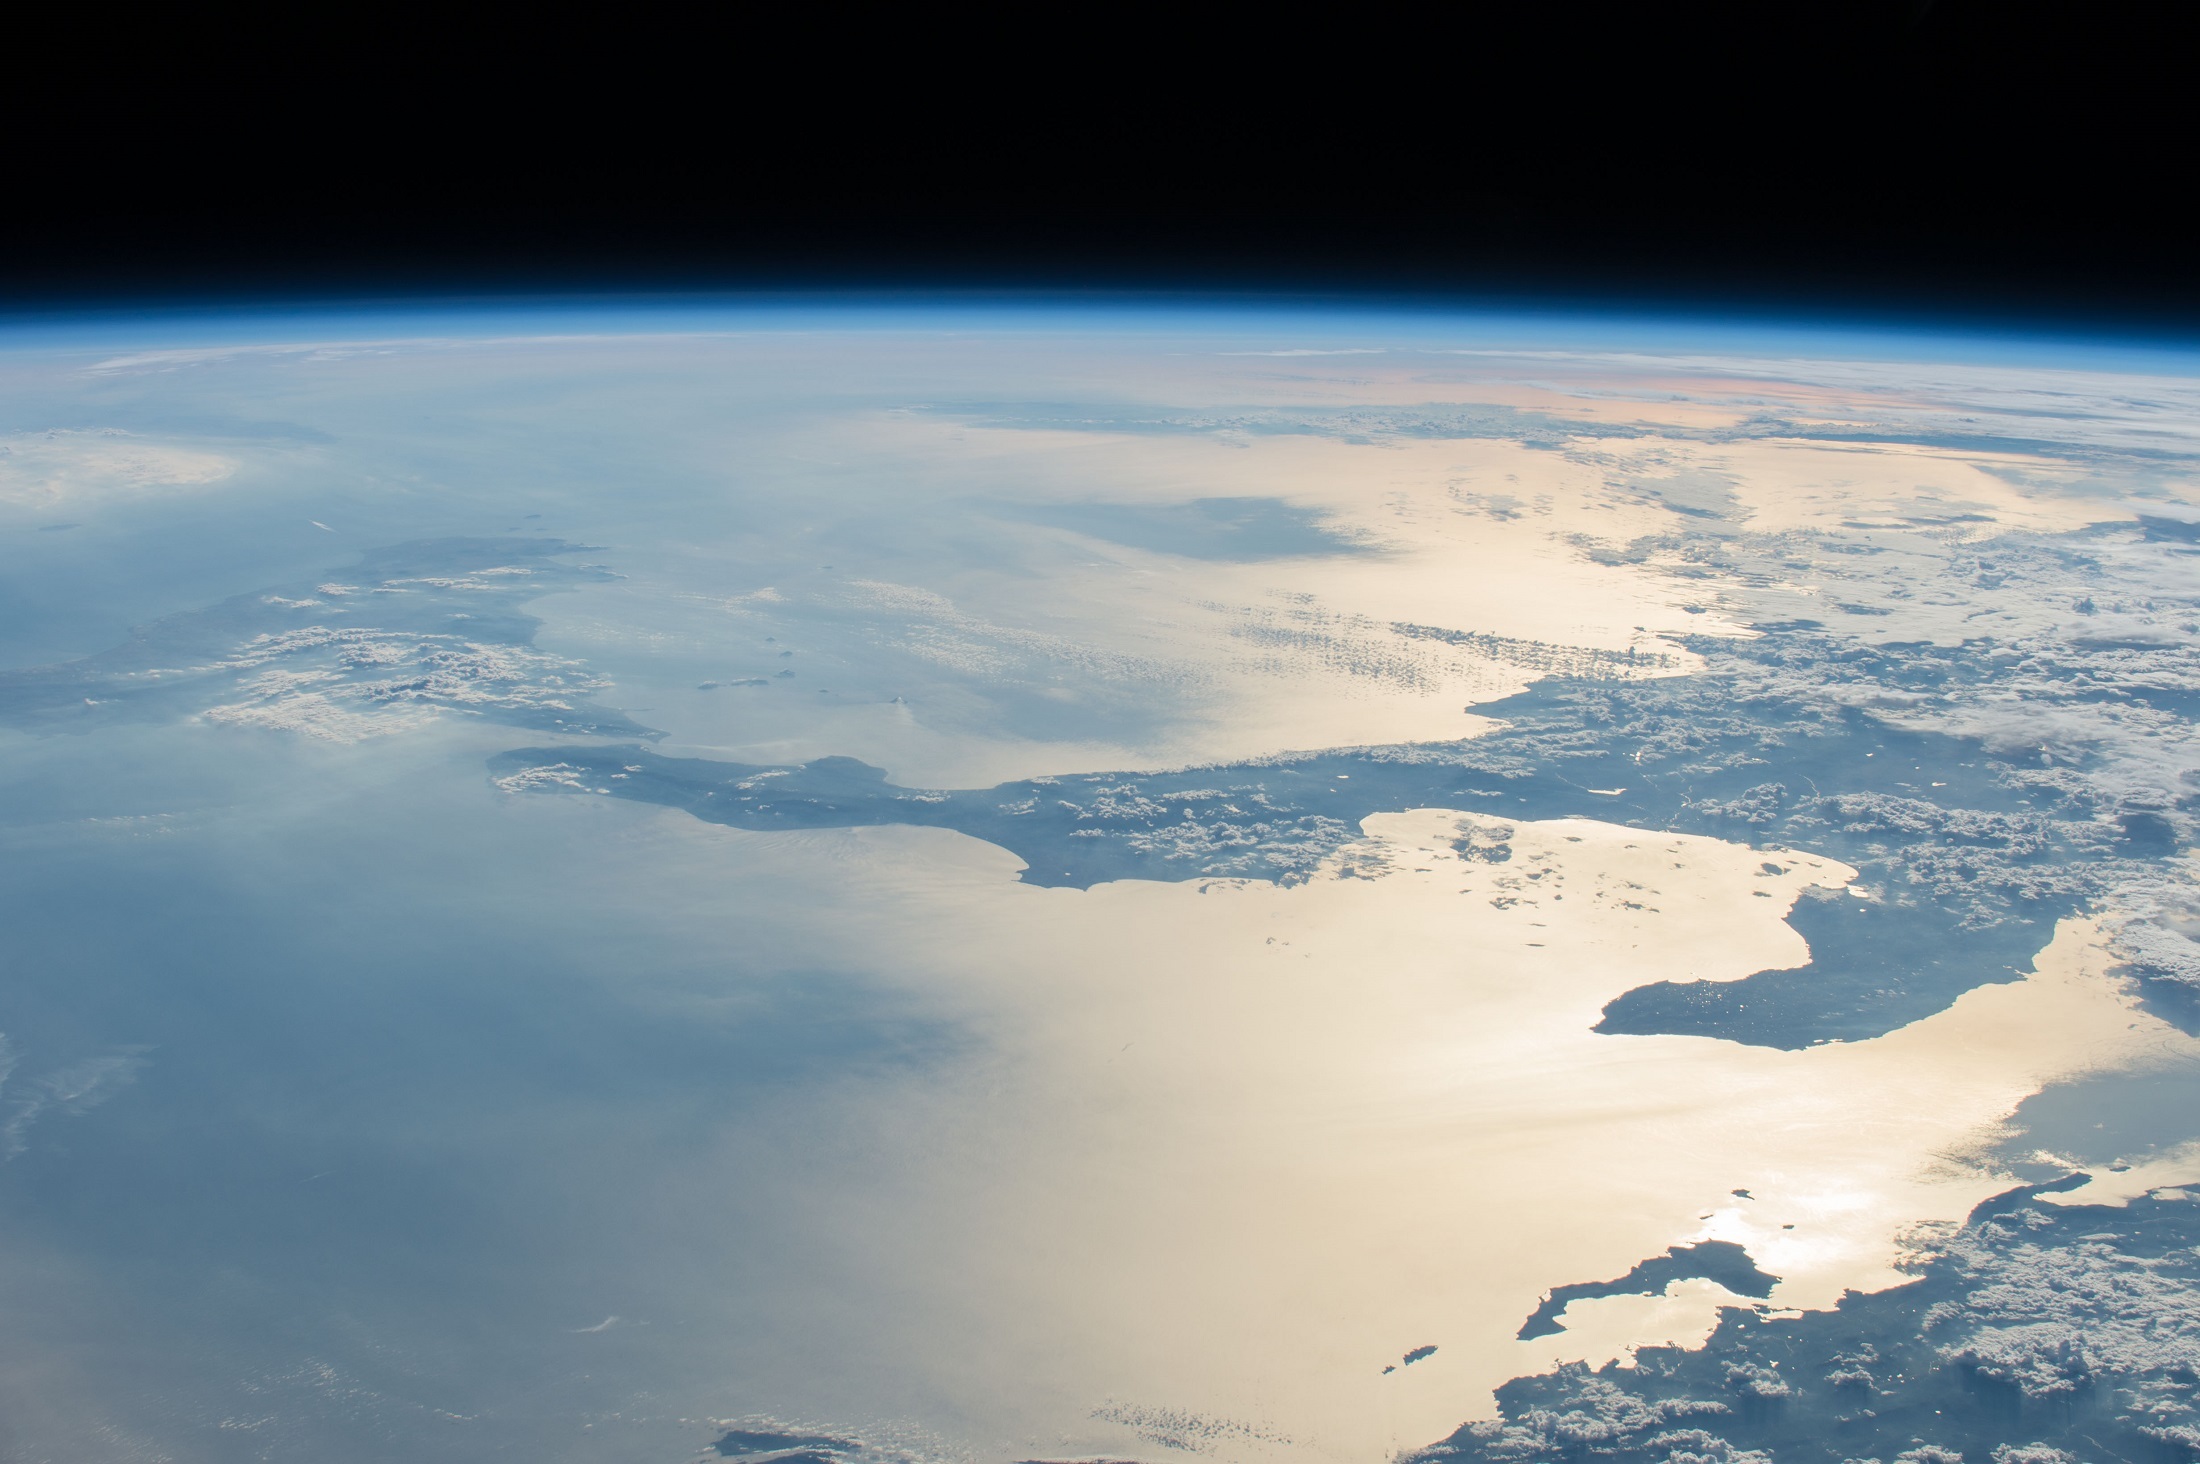
ocean, horizon, cloud, sky, technology, sunlight, cosmos, atmosphere, europe, reflection, space, italy, arctic, aerial view, mission, nasa, outer space, expedition, earth, planet, spaceship, mediterranean sea, international space station, orbit, iss 47, arctic ocean, astronomical object, meteorological phenomenon, atmosphere of earth